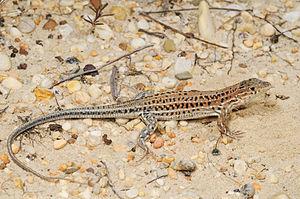
Cette liste systématique des noms vulgaires de reptiles ne concerne que les espèces vivant en France métropolitaine.
Acanthodactylus erythrurus est une espèce de sauriens de la famille des Lacertidae.